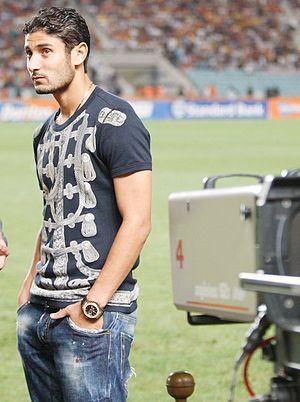
traoui